Ludwig Wittgenstein

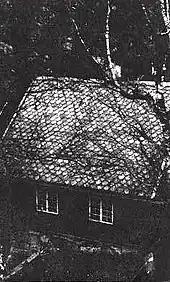
Photograph showing Wittgenstein's house in Norway, sent by Wittgenstein to G. E. Moore, October 1936

In the summer of 1918, Wittgenstein took military leave and went to stay in one of his family's Vienna summer houses, Neuwaldegg. It was there in August 1918 that he completed the "Tractatus", which he submitted with the title "Der Satz" (German: proposition, sentence, phrase, set, but also "leap") to the publishers Jahoda and Siegel.